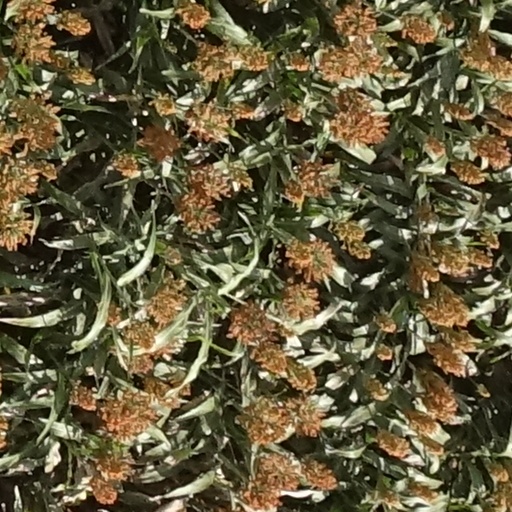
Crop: sorghum